Tangent developable

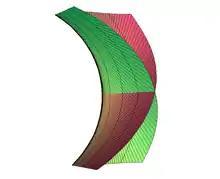
Tangent developable of a curve with zero torsion.

The tangent developable is a developable surface; that is, it is a surface with zero Gaussian curvature. It is one of three fundamental types of developable surface; the other two are the generalized cones (the surface traced out by a one-dimensional family of lines through a fixed point), and the cylinders (surfaces traced out by a one-dimensional family of parallel lines). (The plane is sometimes given as a fourth type, or may be seen as a special case of either of these two types.) Every developable surface in three-dimensional space may be formed by gluing together pieces of these three types; it follows from this that every developable surface is a ruled surface, a union of a one-dimensional family of lines. However, not every ruled surface is developable; the helicoid provides a counterexample.